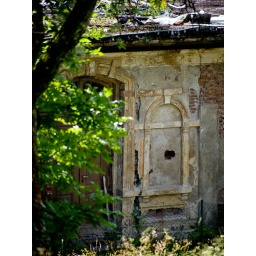
A building falling into ruins by the lake